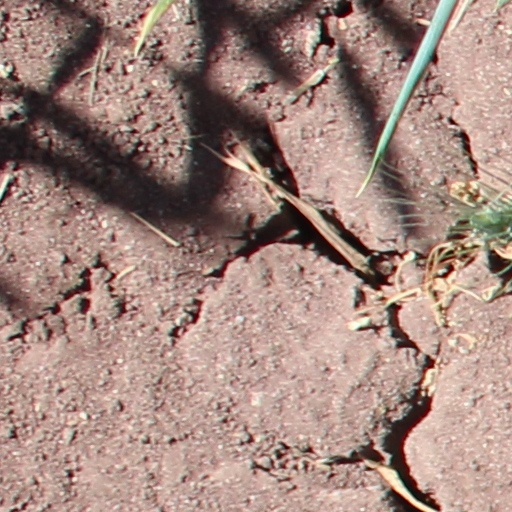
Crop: wheat